Samurai

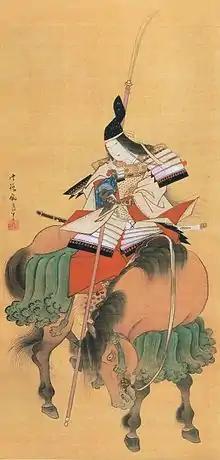
Tomoe Gozen by Shitomi Kangetsu,

, , , tea ceremony, and were some of the cultural pursuits enjoyed by the aristocratic samurai in the Sengoku Period.